USS Plaice

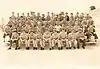
USS "Plaice" (SS-390) crew

The sixth patrol - commencing on 18 July - took "Plaice" to the East China Sea area, but she made no enemy contacts. She picked up five survivors from an Army B-25 Mitchell, and transferred them to a Navy patrol bomber the following day. On 15 August, Japan accepted the Potsdam Declaration and nine days later "Plaice" pulled into Midway.